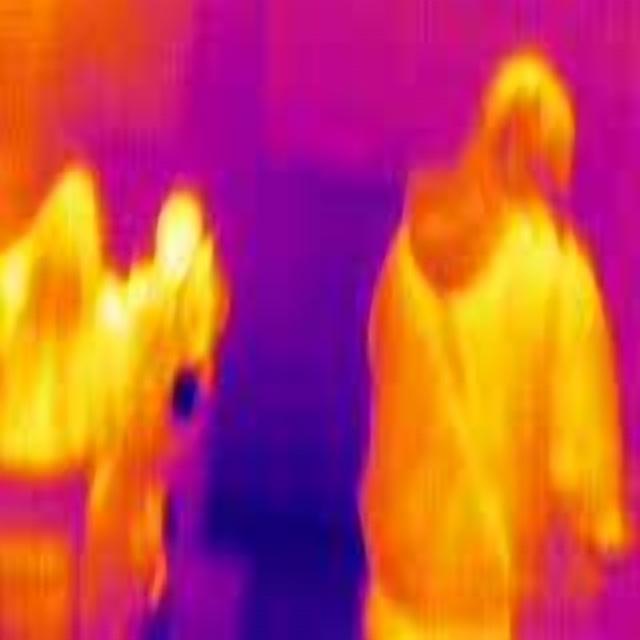
Detected objects:
label: person
label: person
label: person